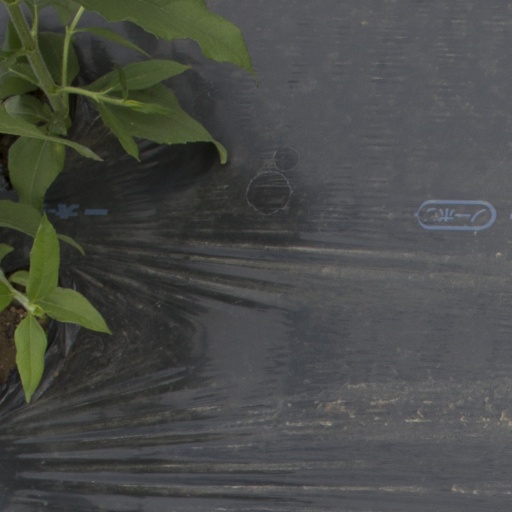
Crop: Jerusalem artichoke